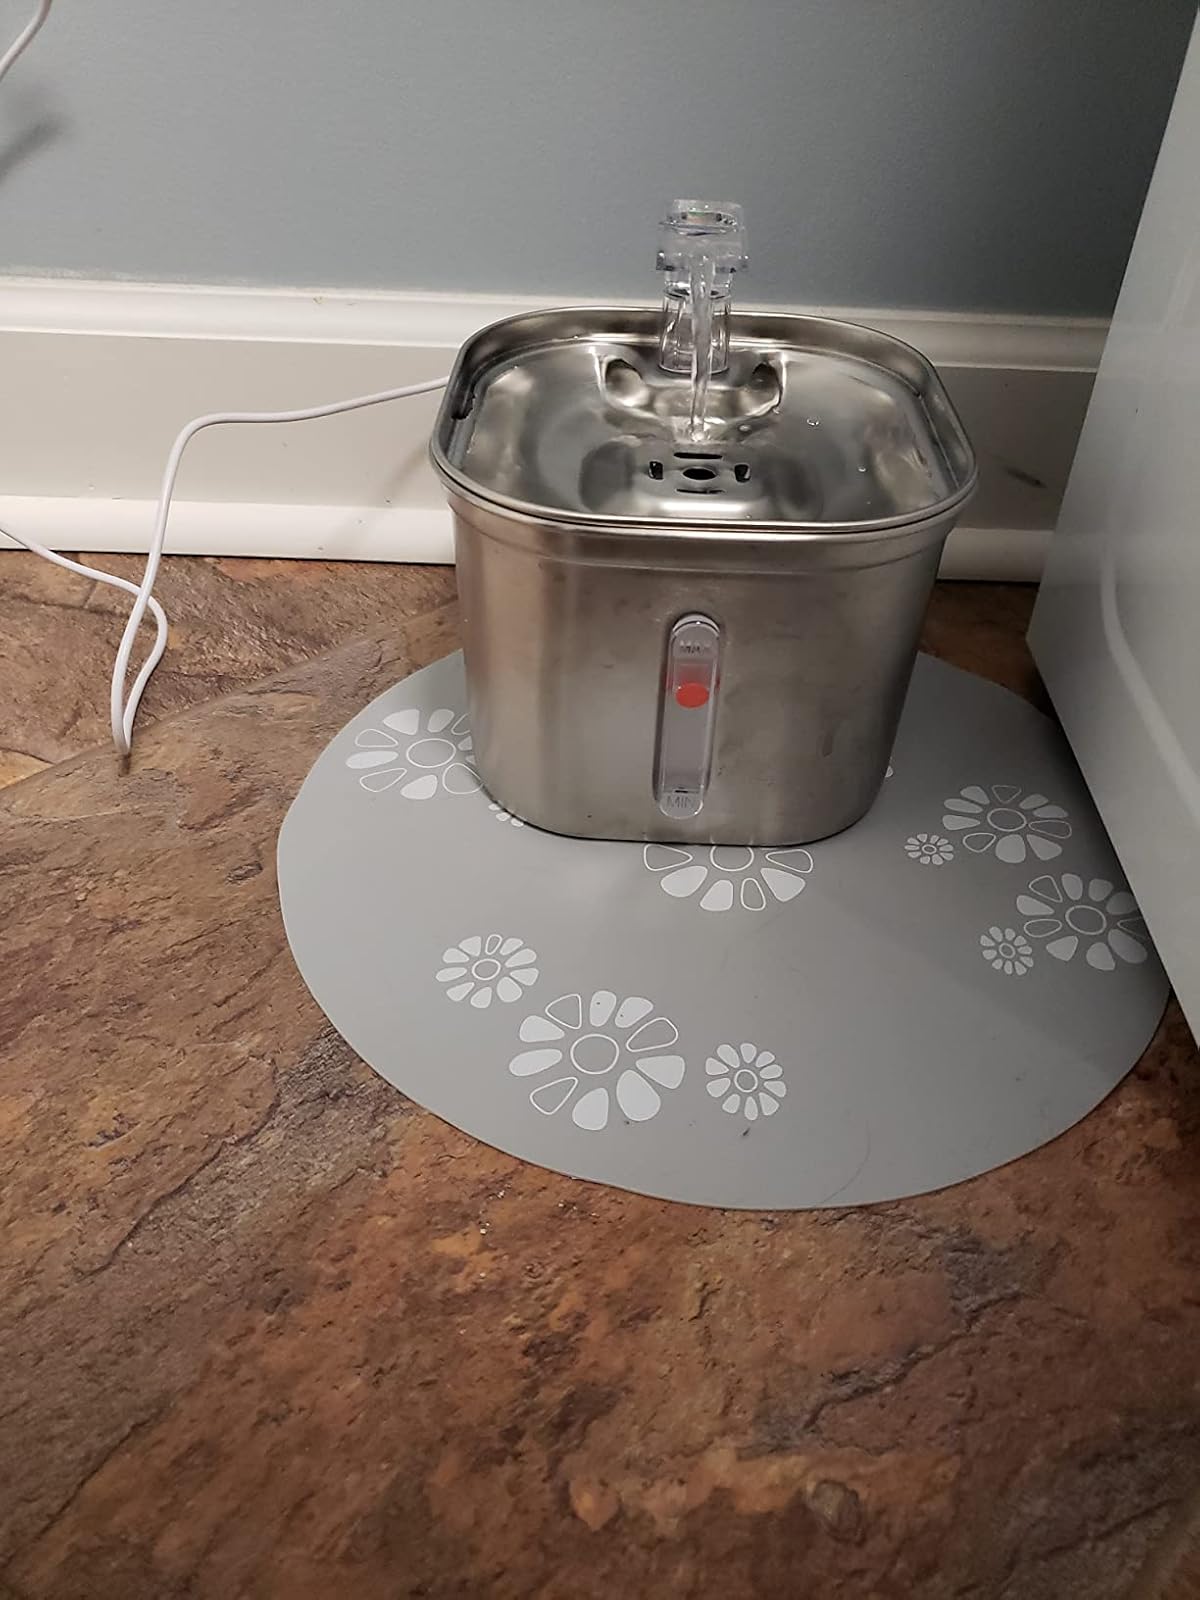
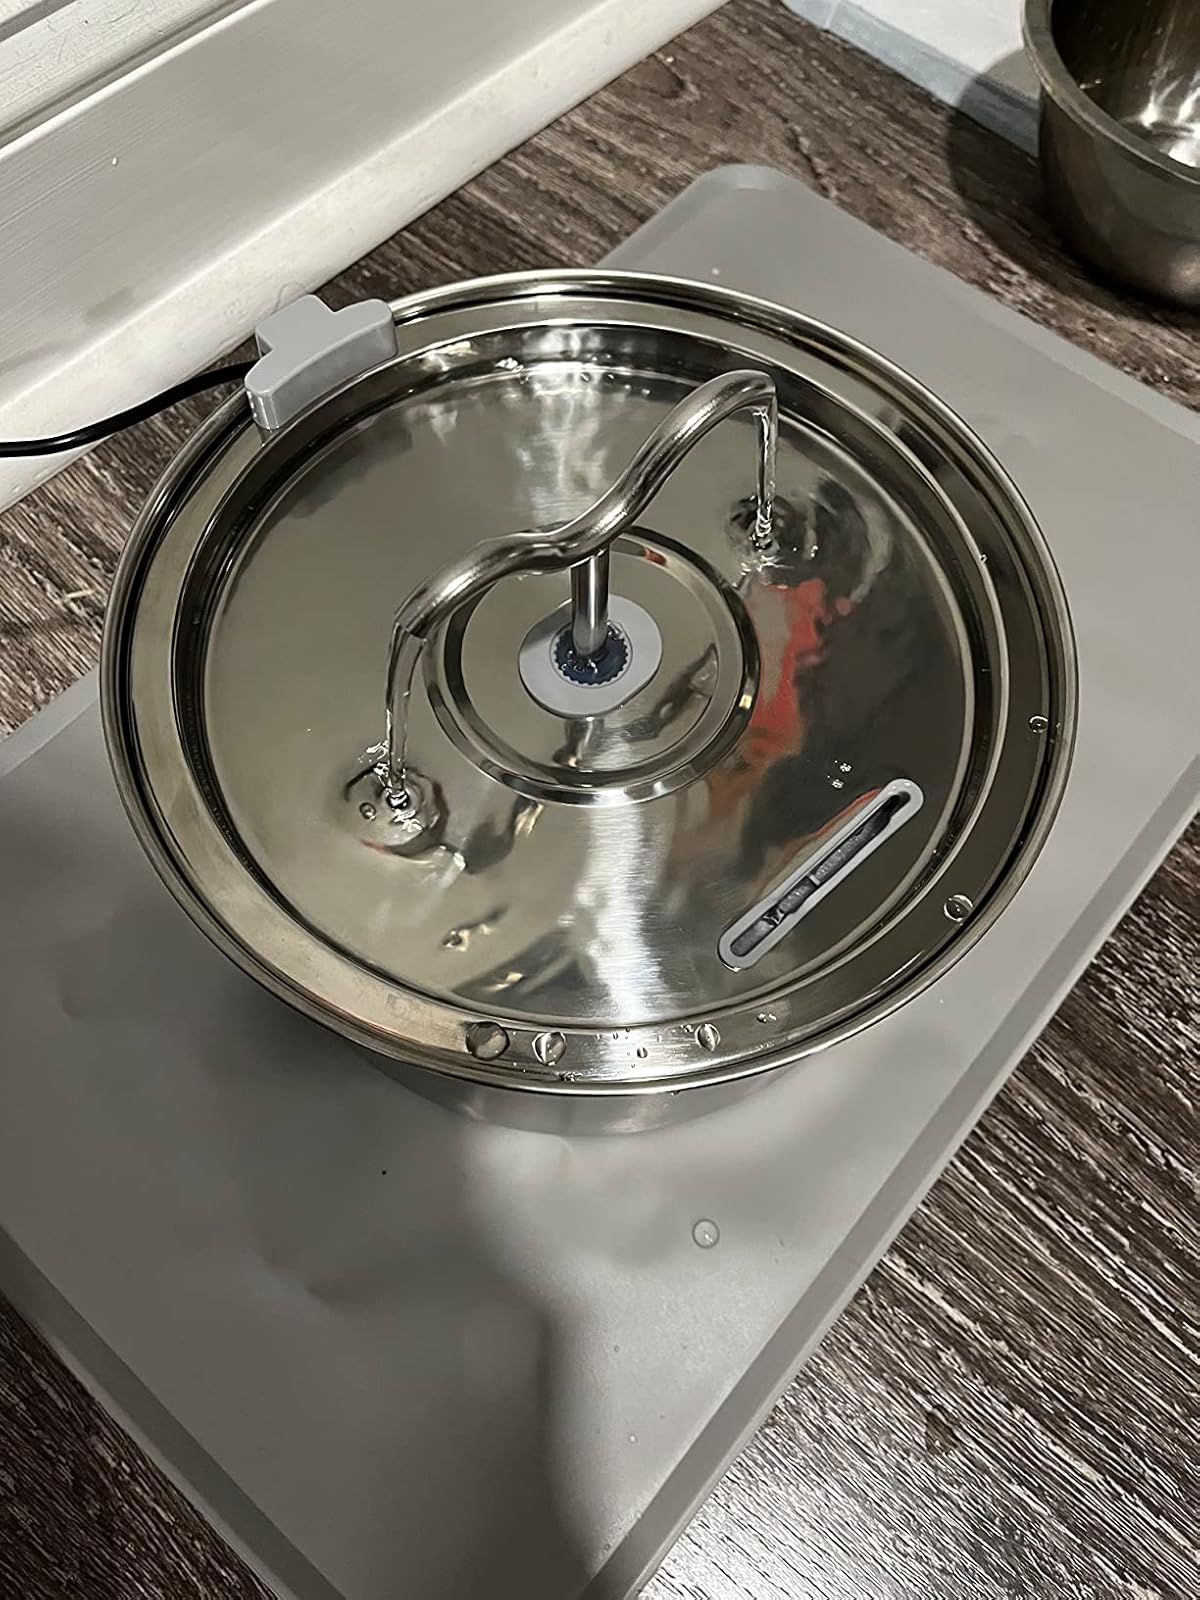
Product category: items_bowl
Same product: no